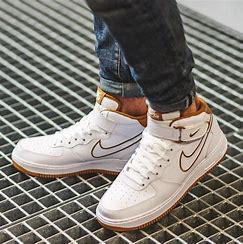
Brand: Nike
Model: Air Force 1 07